Self-organization

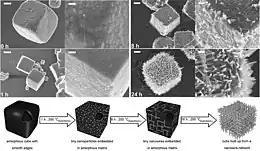
Self-organization in micron-sized NbO(OH) cubes during a hydrothermal treatment at 200 °C. Initially amorphous cubes gradually transform into ordered 3D meshes of crystalline nanowires as summarized in the model below.

Self-organization, also called spontaneous order in the social sciences, is a process where some form of overall order arises from local interactions between parts of an initially disordered system. The process can be spontaneous when sufficient energy is available, not needing control by any external agent. It is often triggered by seemingly random fluctuations, amplified by positive feedback. The resulting organization is wholly decentralized, distributed over all the components of the system. As such, the organization is typically robust and able to survive or self-repair substantial perturbation. Chaos theory discusses self-organization in terms of islands of predictability in a sea of chaotic unpredictability.